The Bachelor Presents: Listen to Your Heart

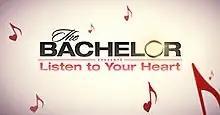

The Bachelor Presents: Listen to Your Heart is an American dating reality television series created by Mike Fleiss for ABC. It is a spin-off of "The Bachelor" and is hosted by Chris Harrison. The series is produced by Next Entertainment in association with Warner Horizon Television, with Fleiss, Martin Hilton, Nicole Woods, Bennett Graebner, Peter Gust, Tim Warner, Louis Caric, and Peter Geist serving as executive producers.